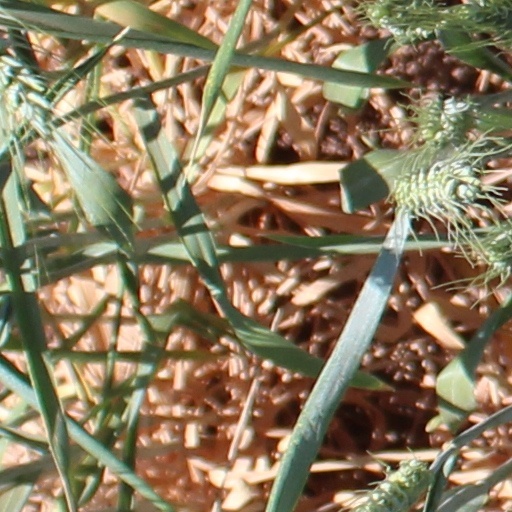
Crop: wheat